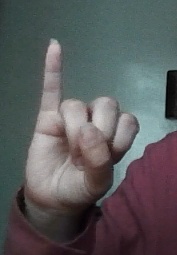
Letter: meem